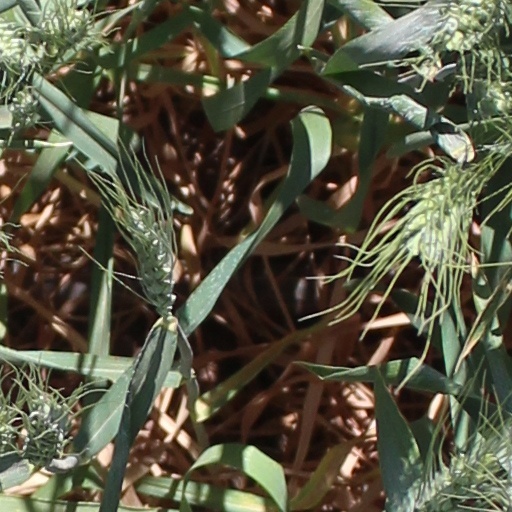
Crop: wheat